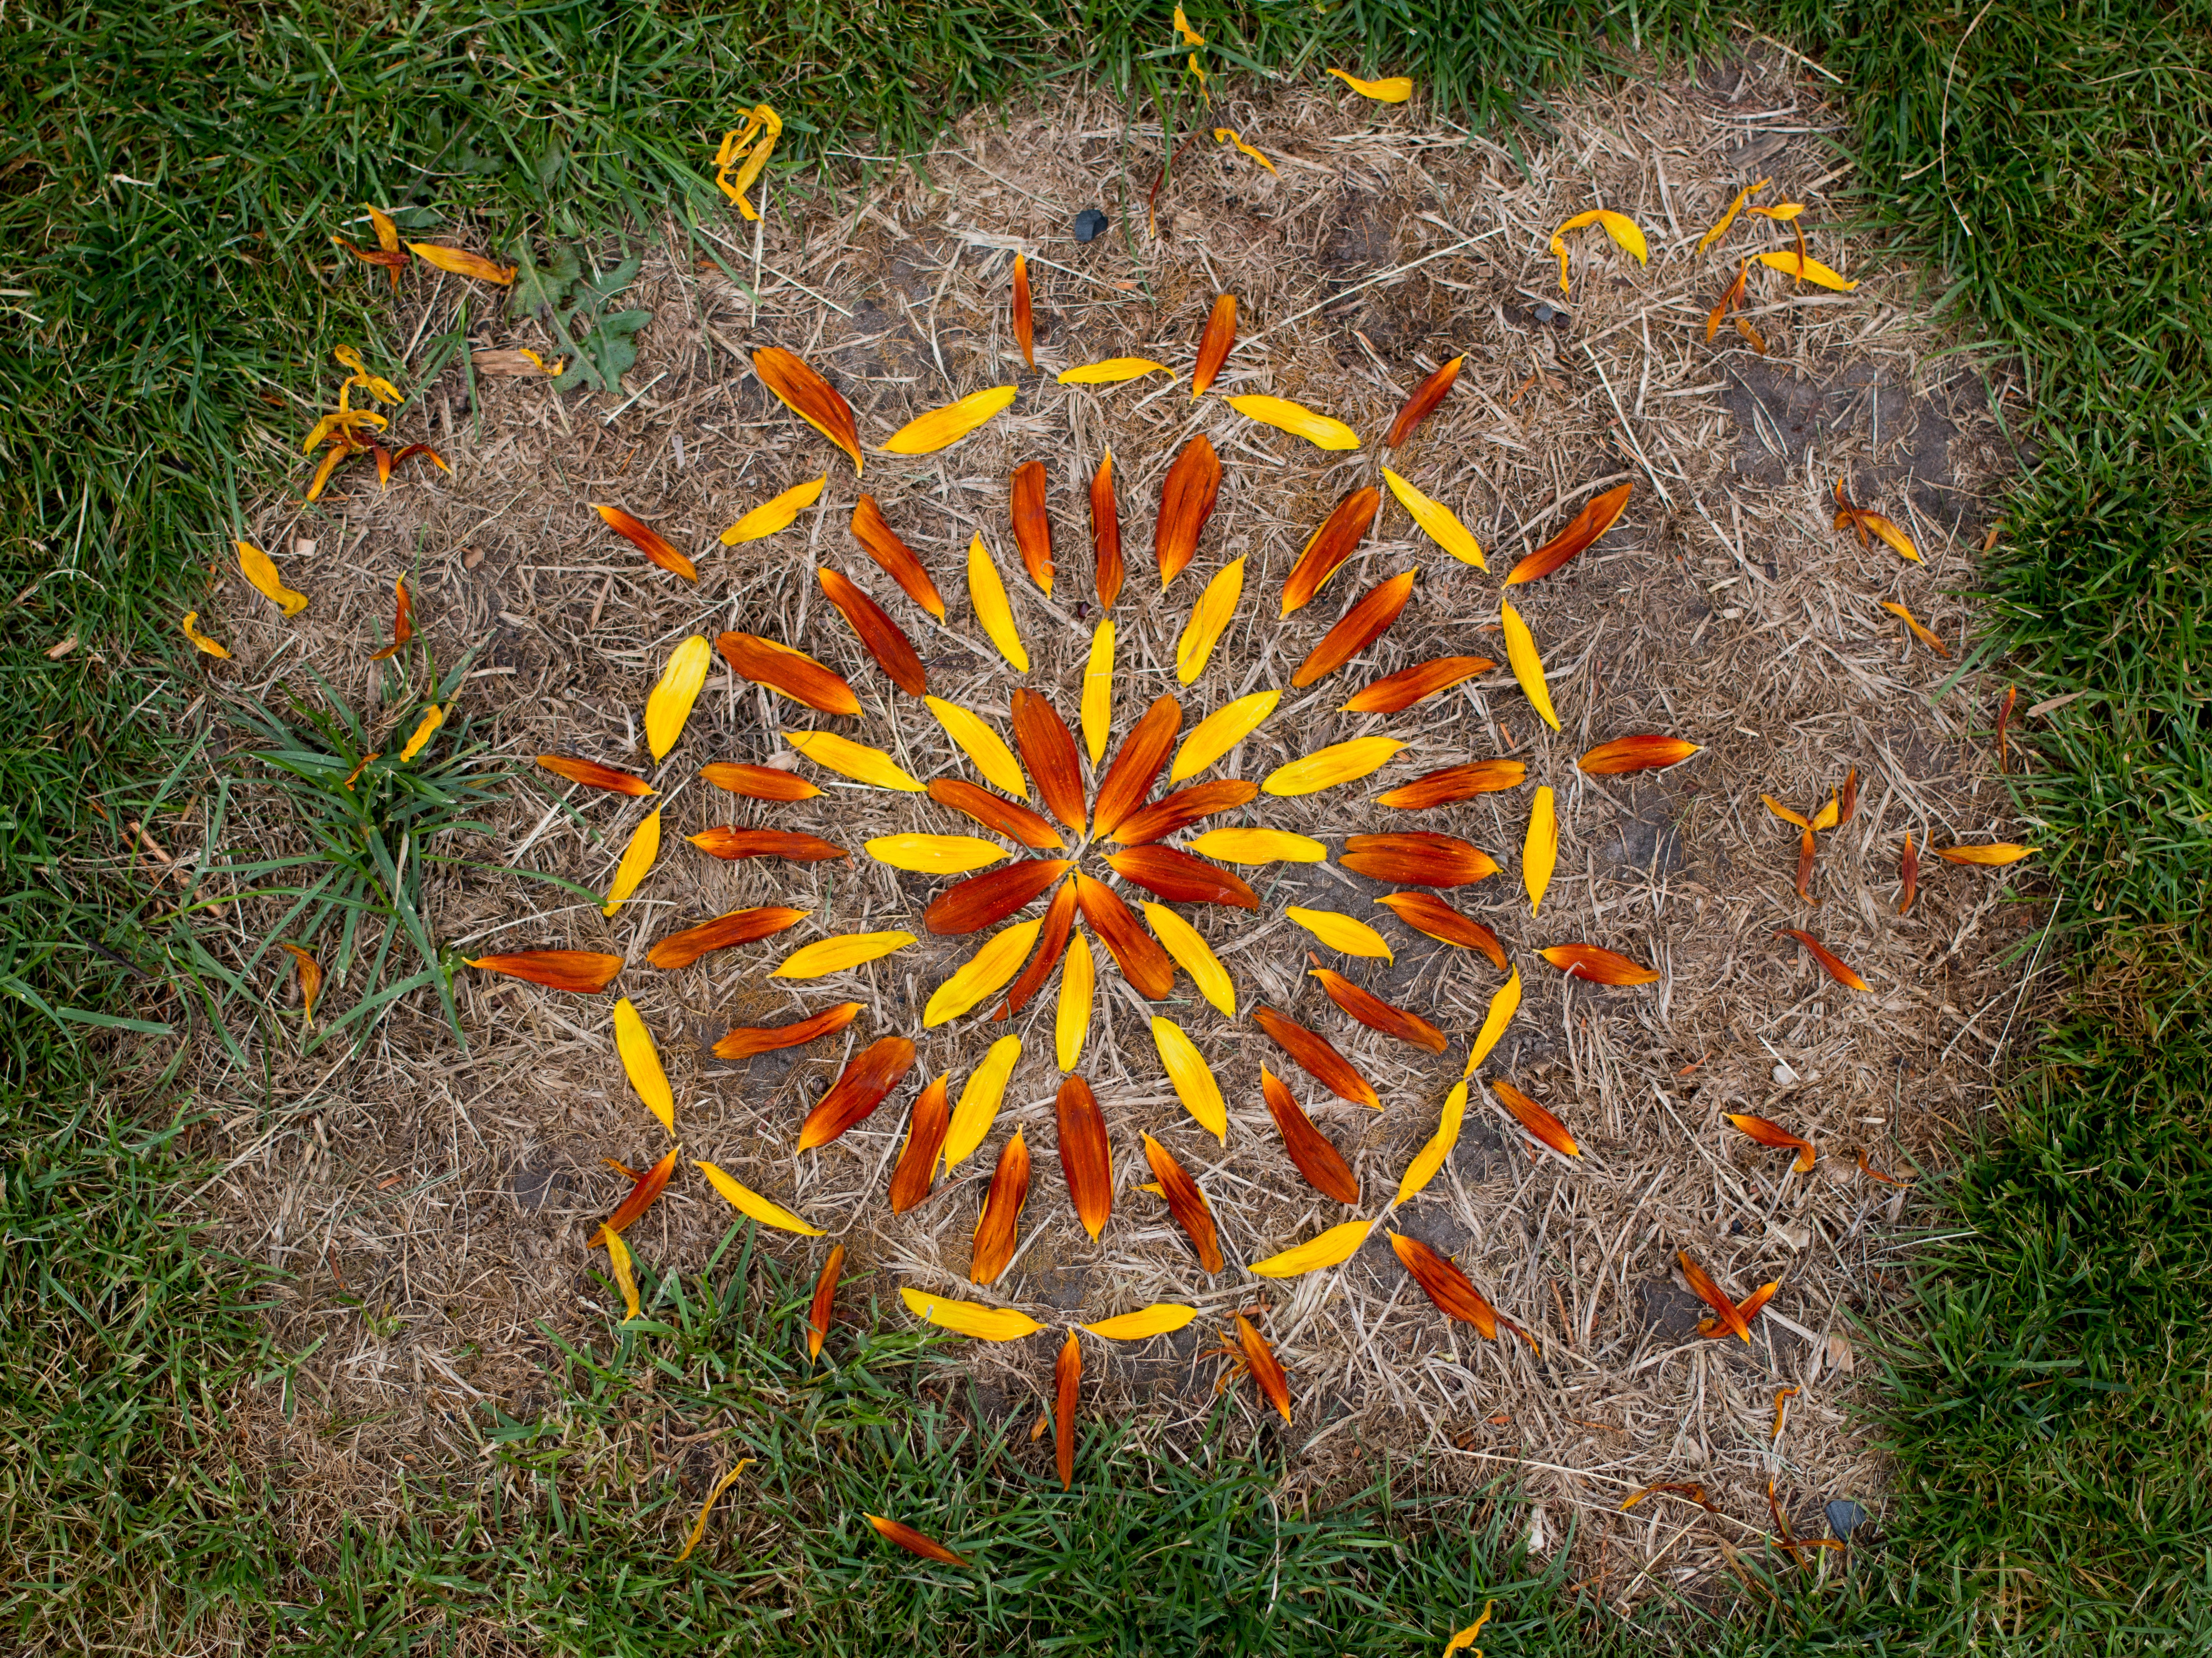
tree, nature, grass, plant, lawn, meadow, leaf, flower, autumn, botany, garden, leisure, flora, flowers, art, petals, mosaic, landart, image, nature art, rangoli